Emilio Ostorero

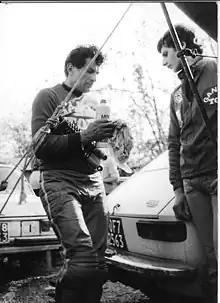
Ostorero at the Casale Monferrato GP (Italian Motocross Championship, 1970)

Emilio Ostorero (23 November 1934 – 21 July 2023) was an Italian professional motocross racer and rally driver. He was nicknamed "Leone di Avigliana" ('Lion of Avigliana').